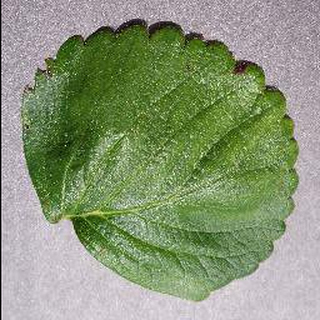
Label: healthy_strawberry